Batlow, New South Wales

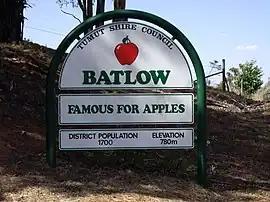
Entering Batlow

Batlow is a town in the South West Slopes region of New South Wales, Australia, on the edge of the Great Dividing Range, 775 m above sea level.